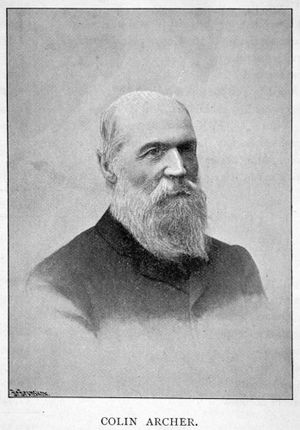
Nansens Fram-ekspedition / Forberedelser / Skib
Colin Archer, designer og bygger af "Fram".
Nansens Fram-ekspedition 1893-96 var en ekspedition, som havde som hovedformål at nå den geografiske nordpol. Leder og initiativtager til ekspeditionen var den norske forsker og opdager Fridtjof Nansen, som ville forsøge at udnytte de naturlige øst-vest-strømme i Nordishavet. Til trods for stor skepsis hos andre polarfarere førte Nansen "Fram" til de Nysibiriske øer øst i Nordishavet, lod skibet fryse fast i pakisen, og ventede på, at strømmene skulle fragte skibet mod Nordpolen. Fremdriften i isen var imidlertid ringe og og havstrømmene uforudsigelige. Efter 18 måneder i isen stod det klart for Nansen, at "Fram" ville passere langt fra polpunktet. Han tog en meget dristig beslutning og forlod skibet med et hundespand. Med sig havde han en udvalgt medrejsende, Hjalmar Johansen, og sammen satte de kursen mod Nordpolen. De nåede heller aldrig frem til polpunktet, men de opnåede rekord med en nordlig bredde på 86°13.6'N, før de vendte om og begav sig ud på den lange tilbagerejse over is og vand for at komme i sikkerhed på Frans Josefs land, hvor de overvintrede. Næste forår var de heldige og blev taget op af en anden ishavsekspedition og senere bragt til Norge.